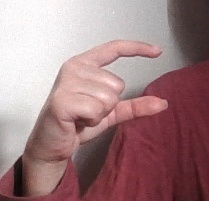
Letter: dal